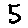
Label: 5